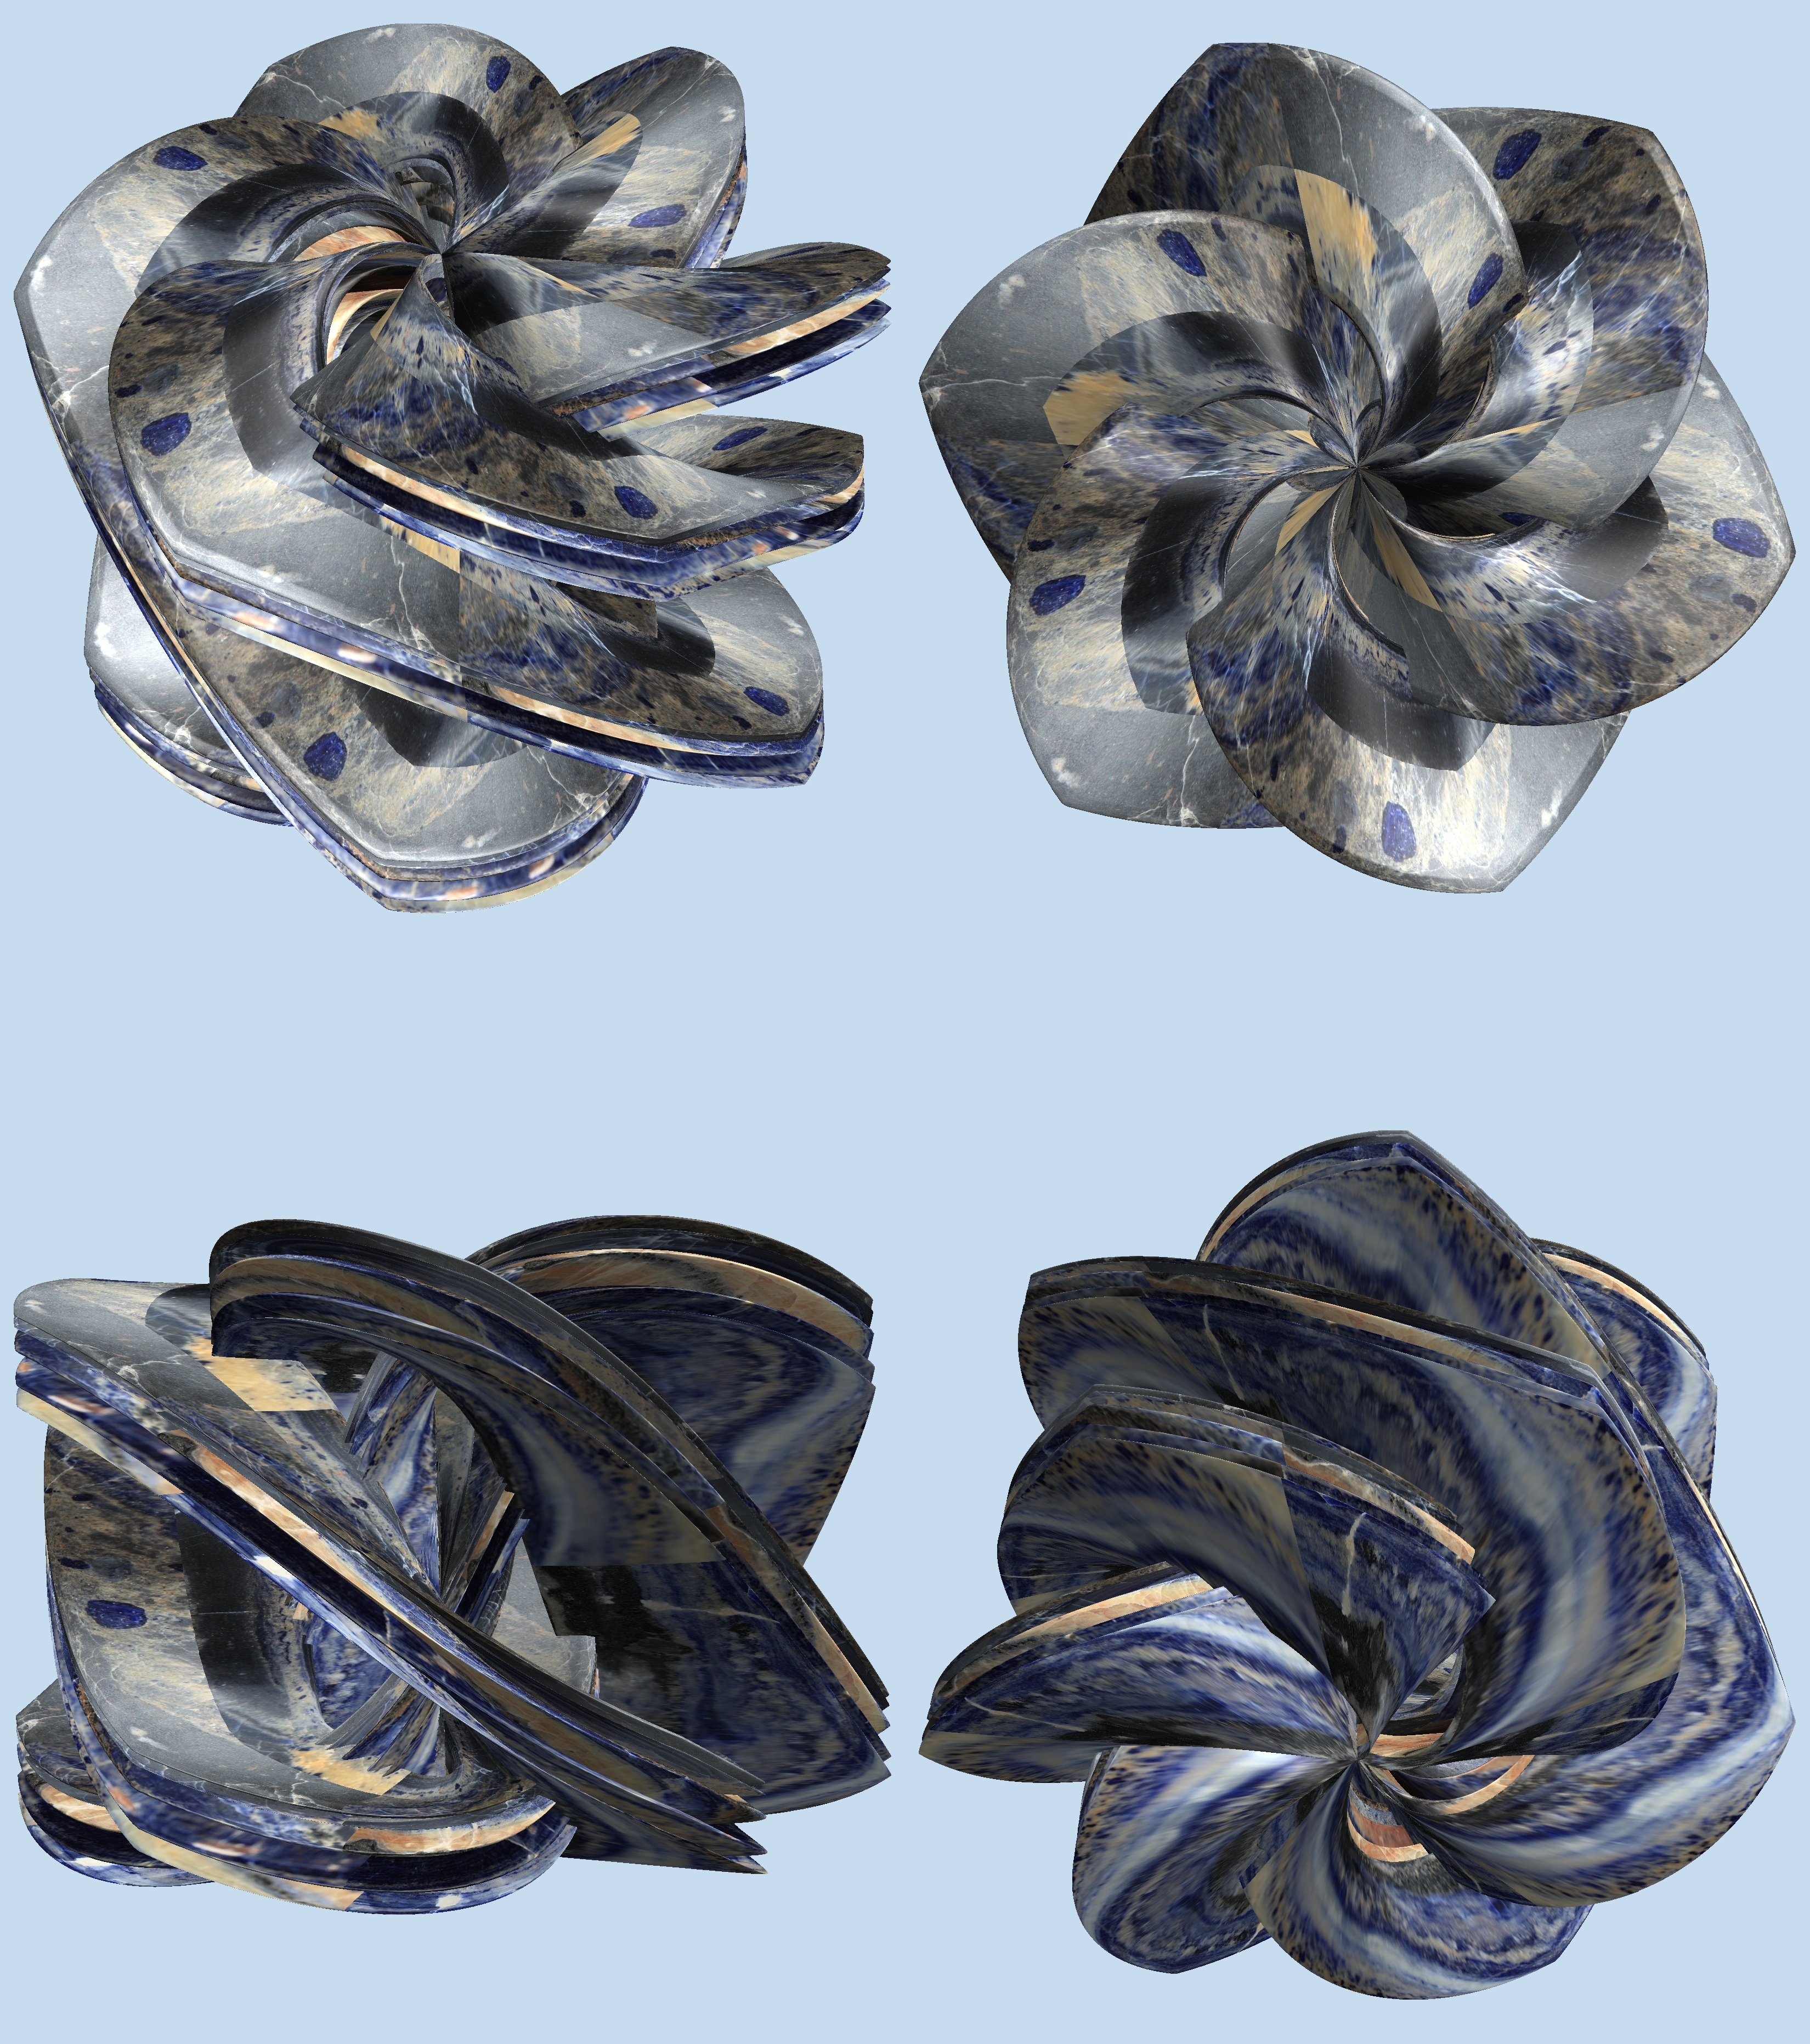
structure, texture, flower, pattern, clothing, ear, jewellery, sculpture, figure, design, earrings, symmetry, 3d, graphic, torus, mathematica, cg, parametricplot3d, code, program, algorithm, abstruct, mapping, fashion accessory